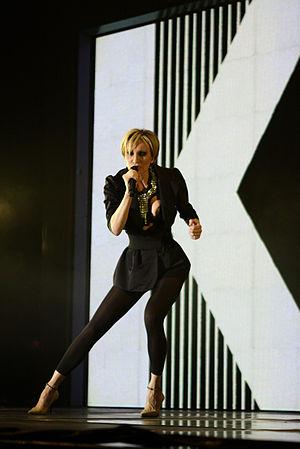
Patricia Kaas, née le 5 décembre 1966 à Forbach, est une chanteuse et actrice française.